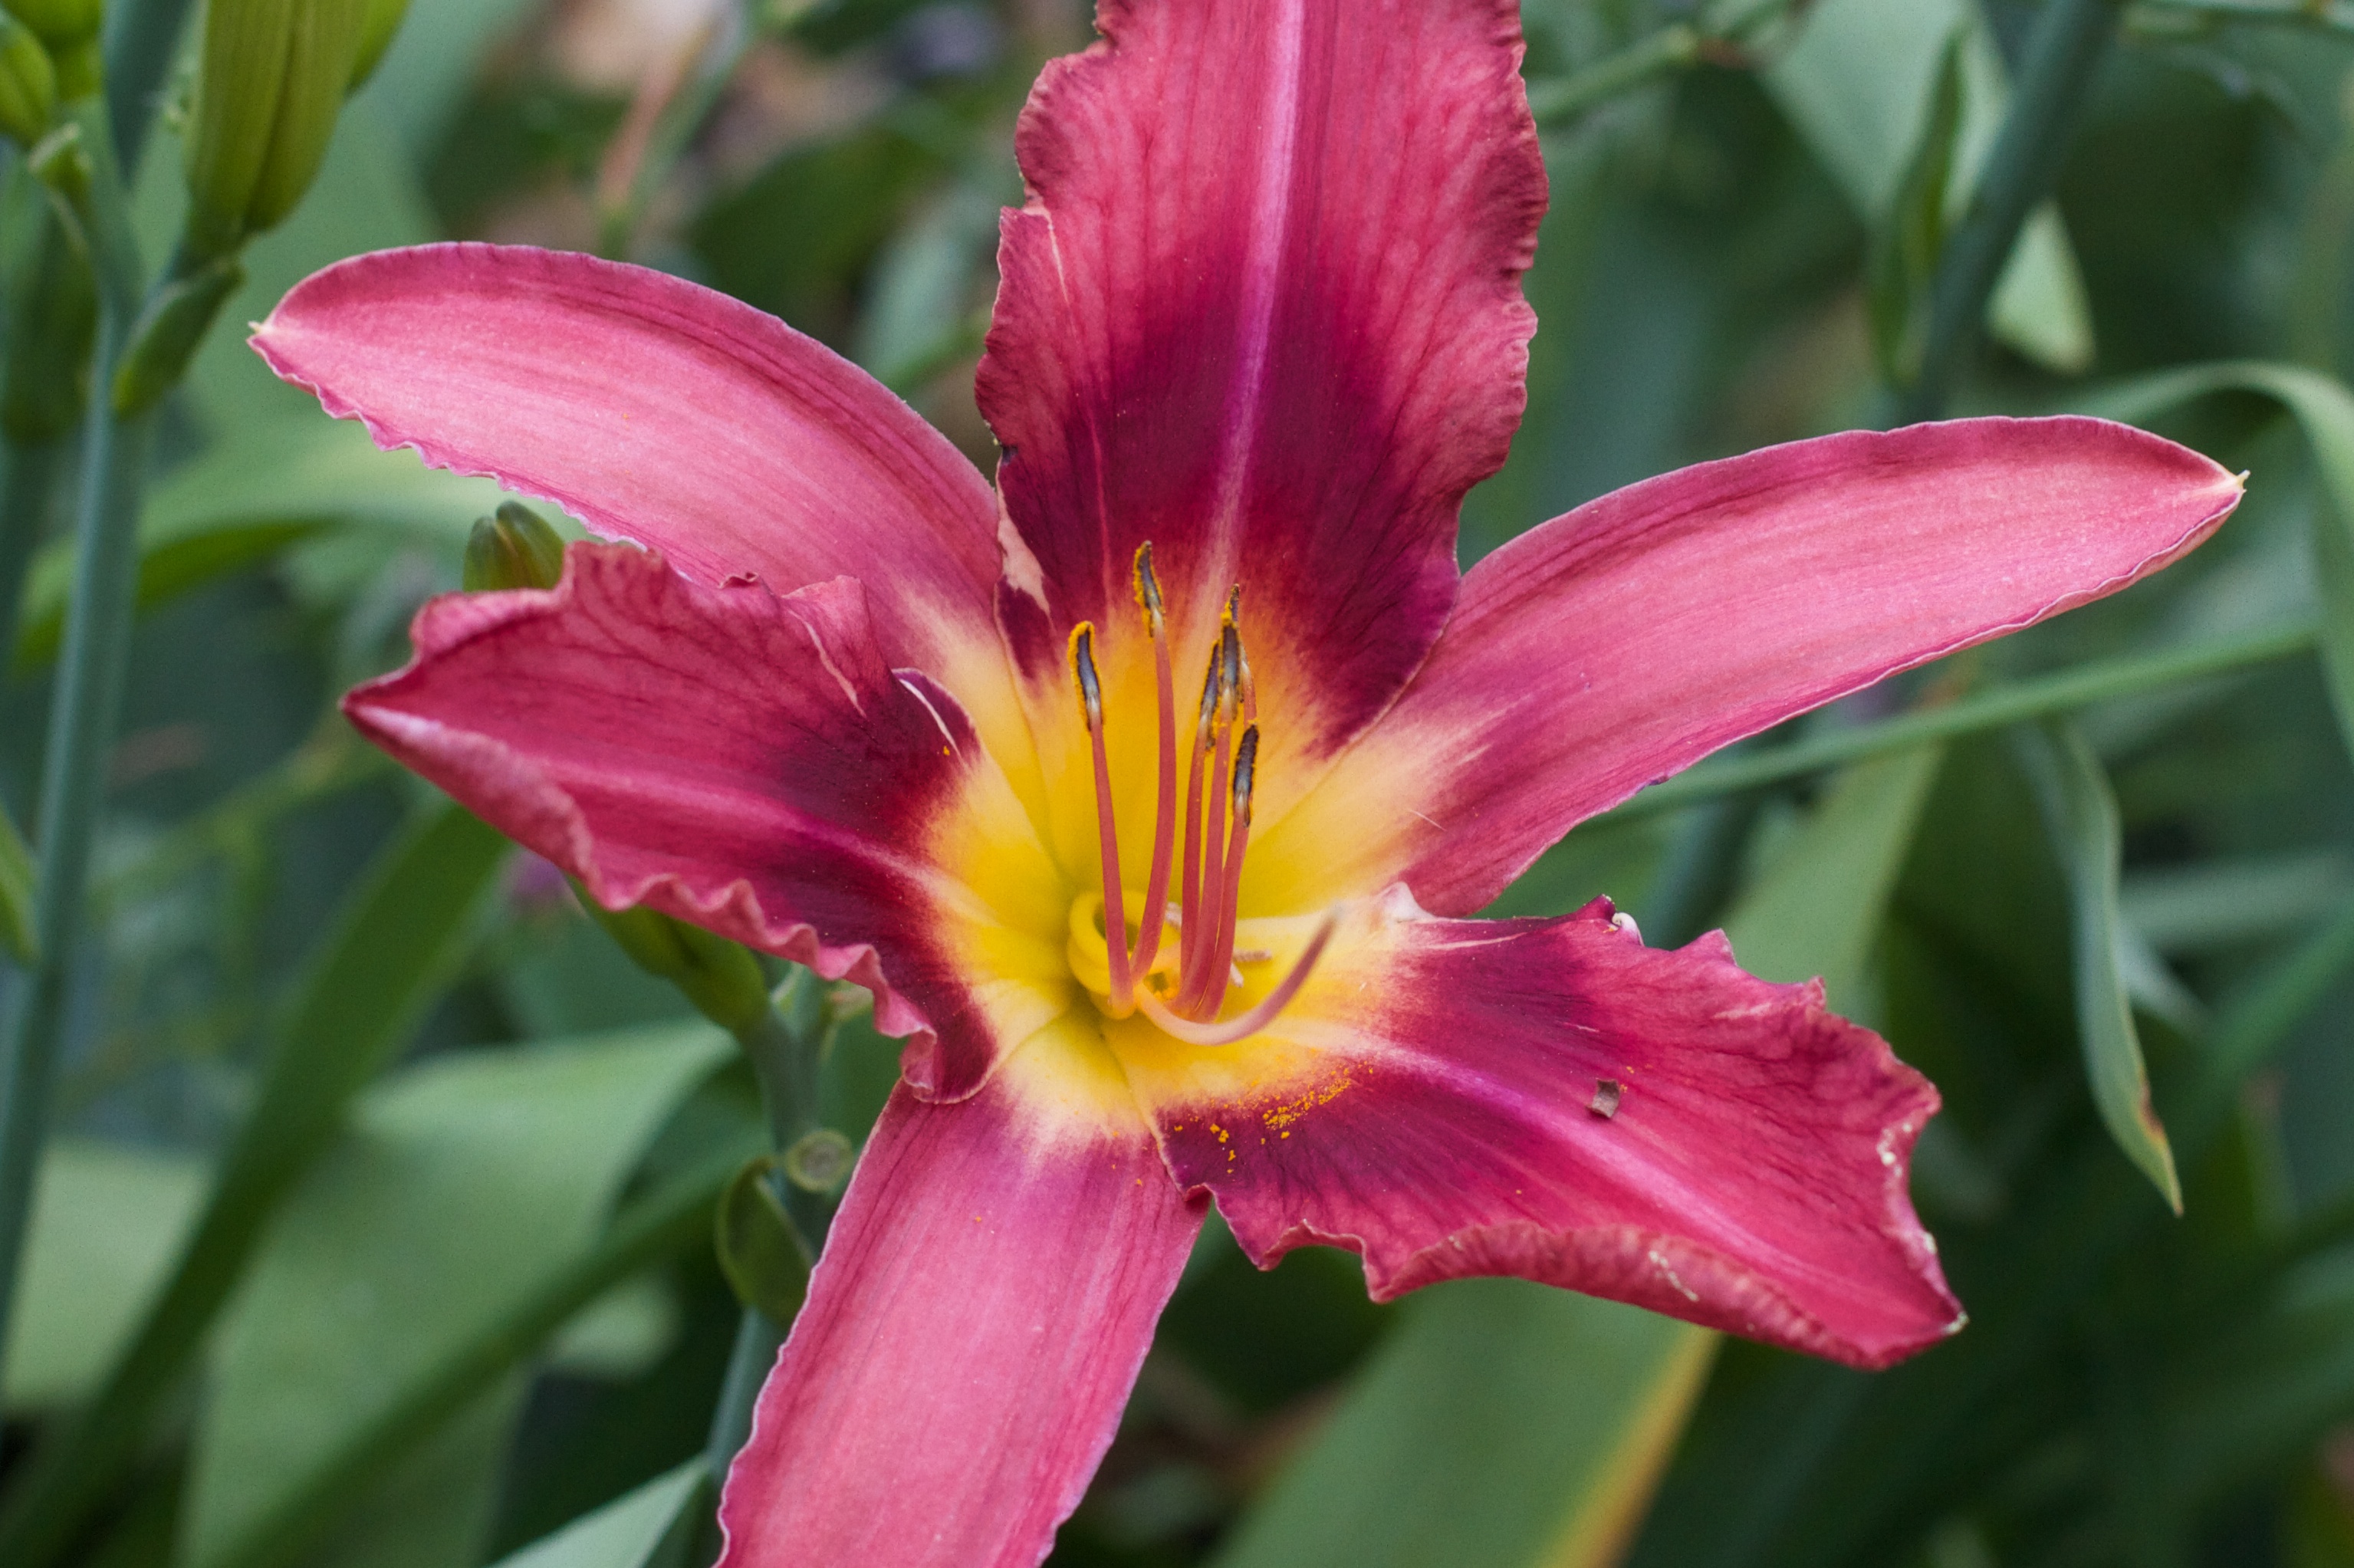
plant, flower, petal, flora, daylily, macro photography, flowering plant, plant stem, land plant